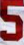
Number: 5